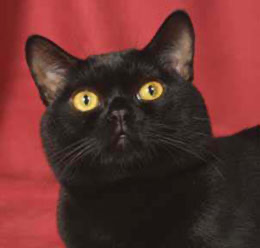
Animal: cat
Breed: Bombay